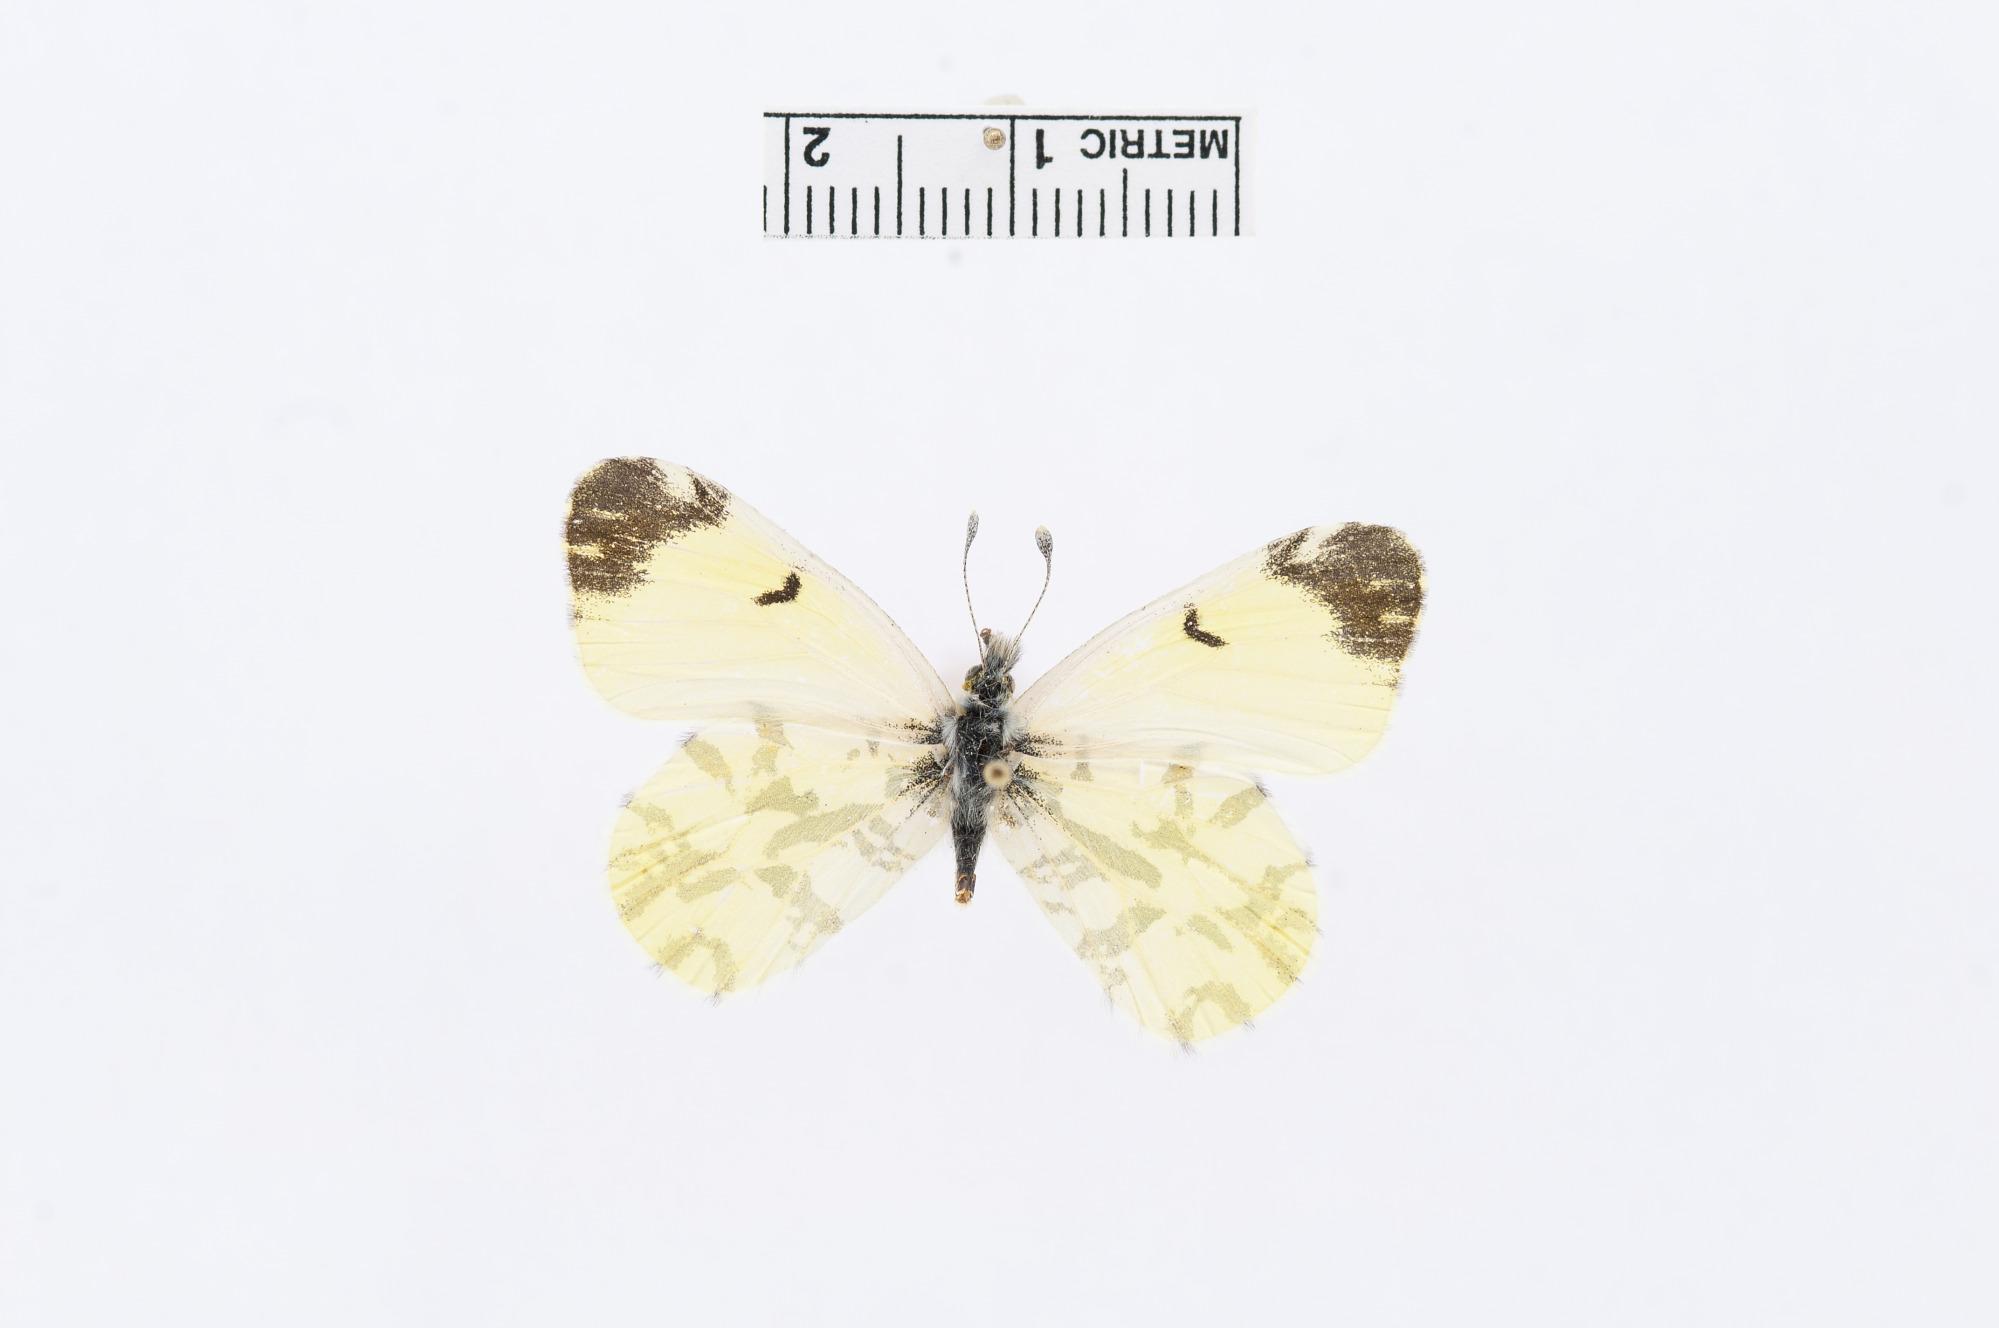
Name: Euchloe guaymasensis
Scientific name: Euchloe guaymasensis Opler, 1987
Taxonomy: Animalia, Arthropoda, Insecta, Lepidoptera, Pieridae, Pierinae
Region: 610
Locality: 2000' Microwave relay, 60 km S of Hermosillo Son, Sonora, Mexico
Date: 24 Mar 1983